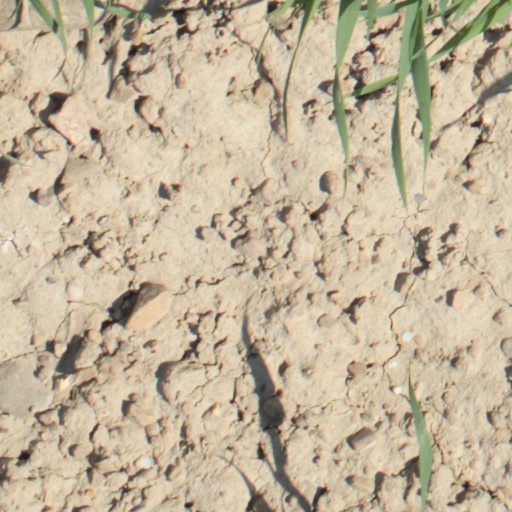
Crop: wheat